Republican Guard (France)

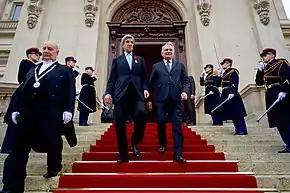
John Kerry and Jean-Marc Ayrault leaving the Ministry of Foreign Affairs, surrounded by the Republican Guard

These ceremonial functions are performed mainly by the first infantry regiment, the cavalry regiment and occasionally by the second infantry regiment.